Jim Pollard

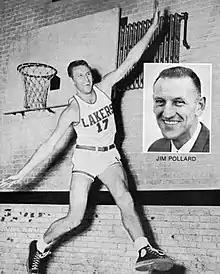

James Clifford Pollard (July 9, 1922 – January 22, 1993) was an American professional basketball player and coach. As a player in the National Basketball Association (NBA), Pollard was considered one of the best forwards in the 1950s and was known for his leaping ability, earning him the nickname "The Kangaroo Kid". A five-time NBA champion and four-time NBA All-Star, Pollard spent his entire eight-year professional career with the Minneapolis Lakers.